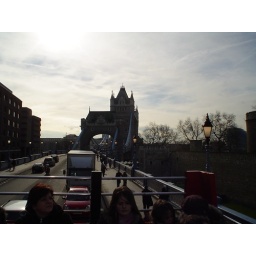
going over the tower bridge